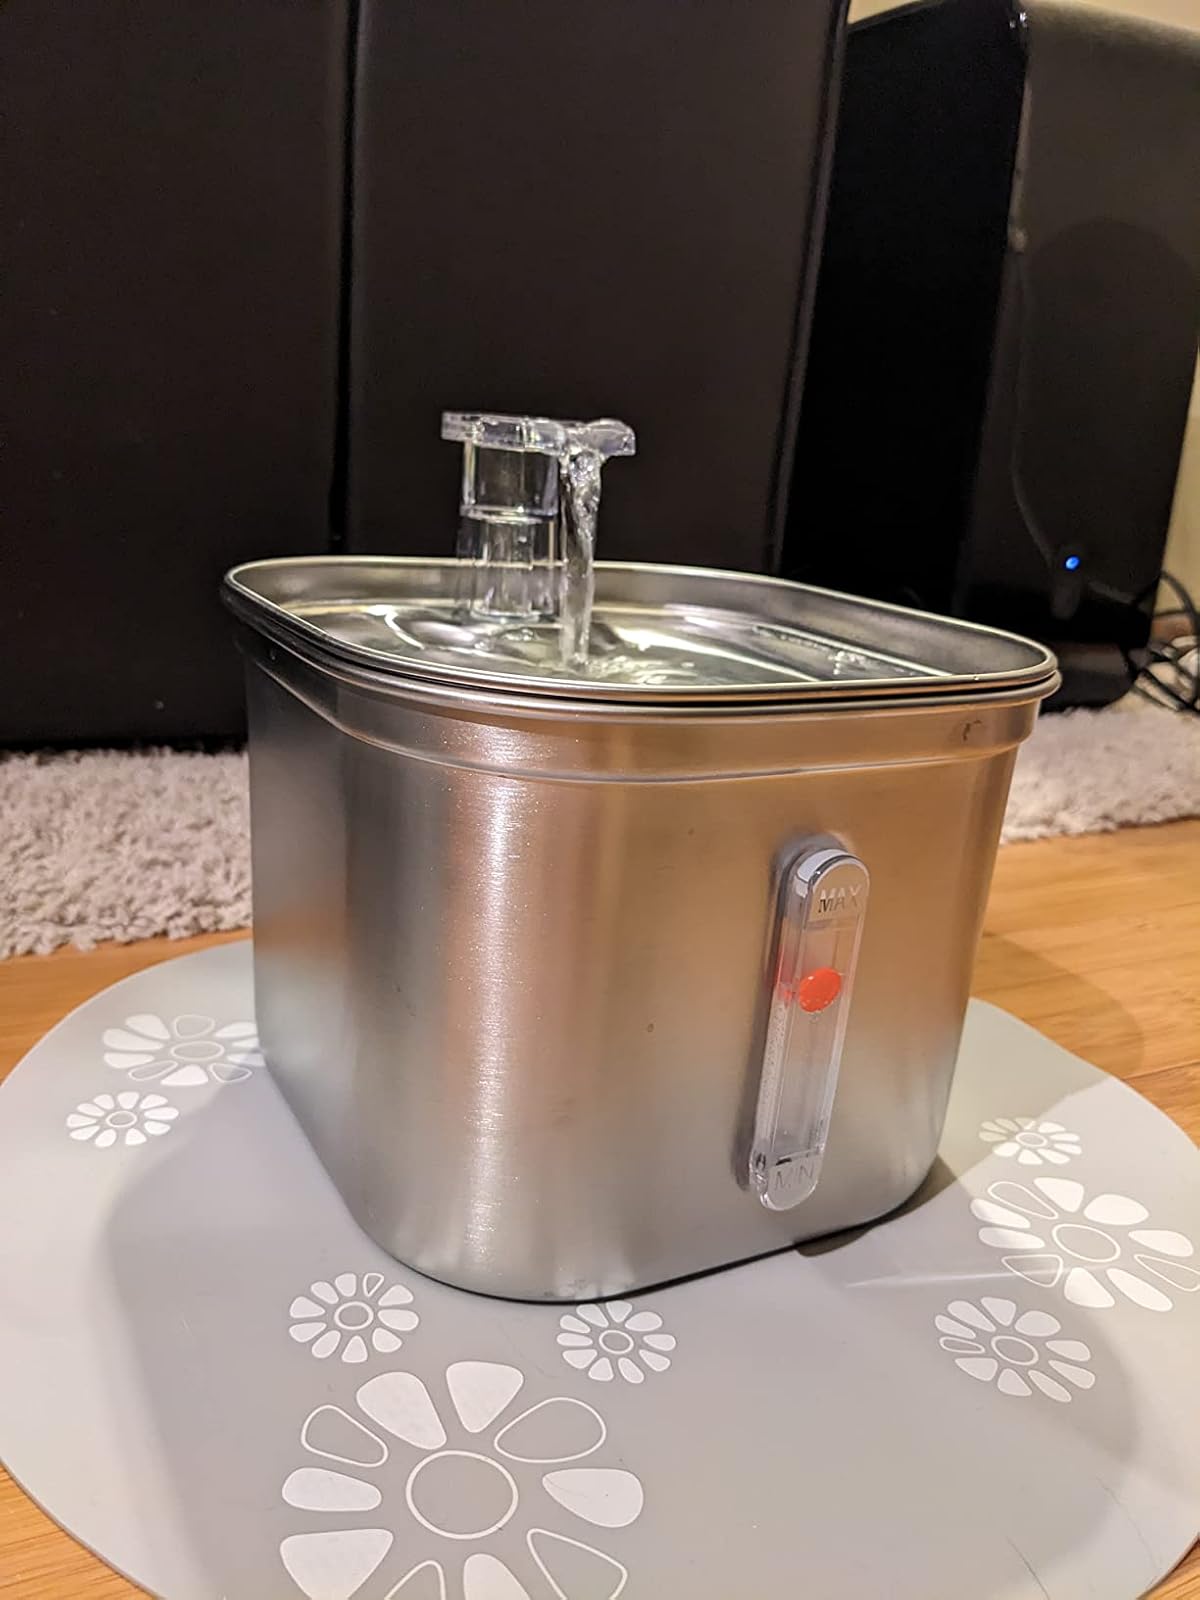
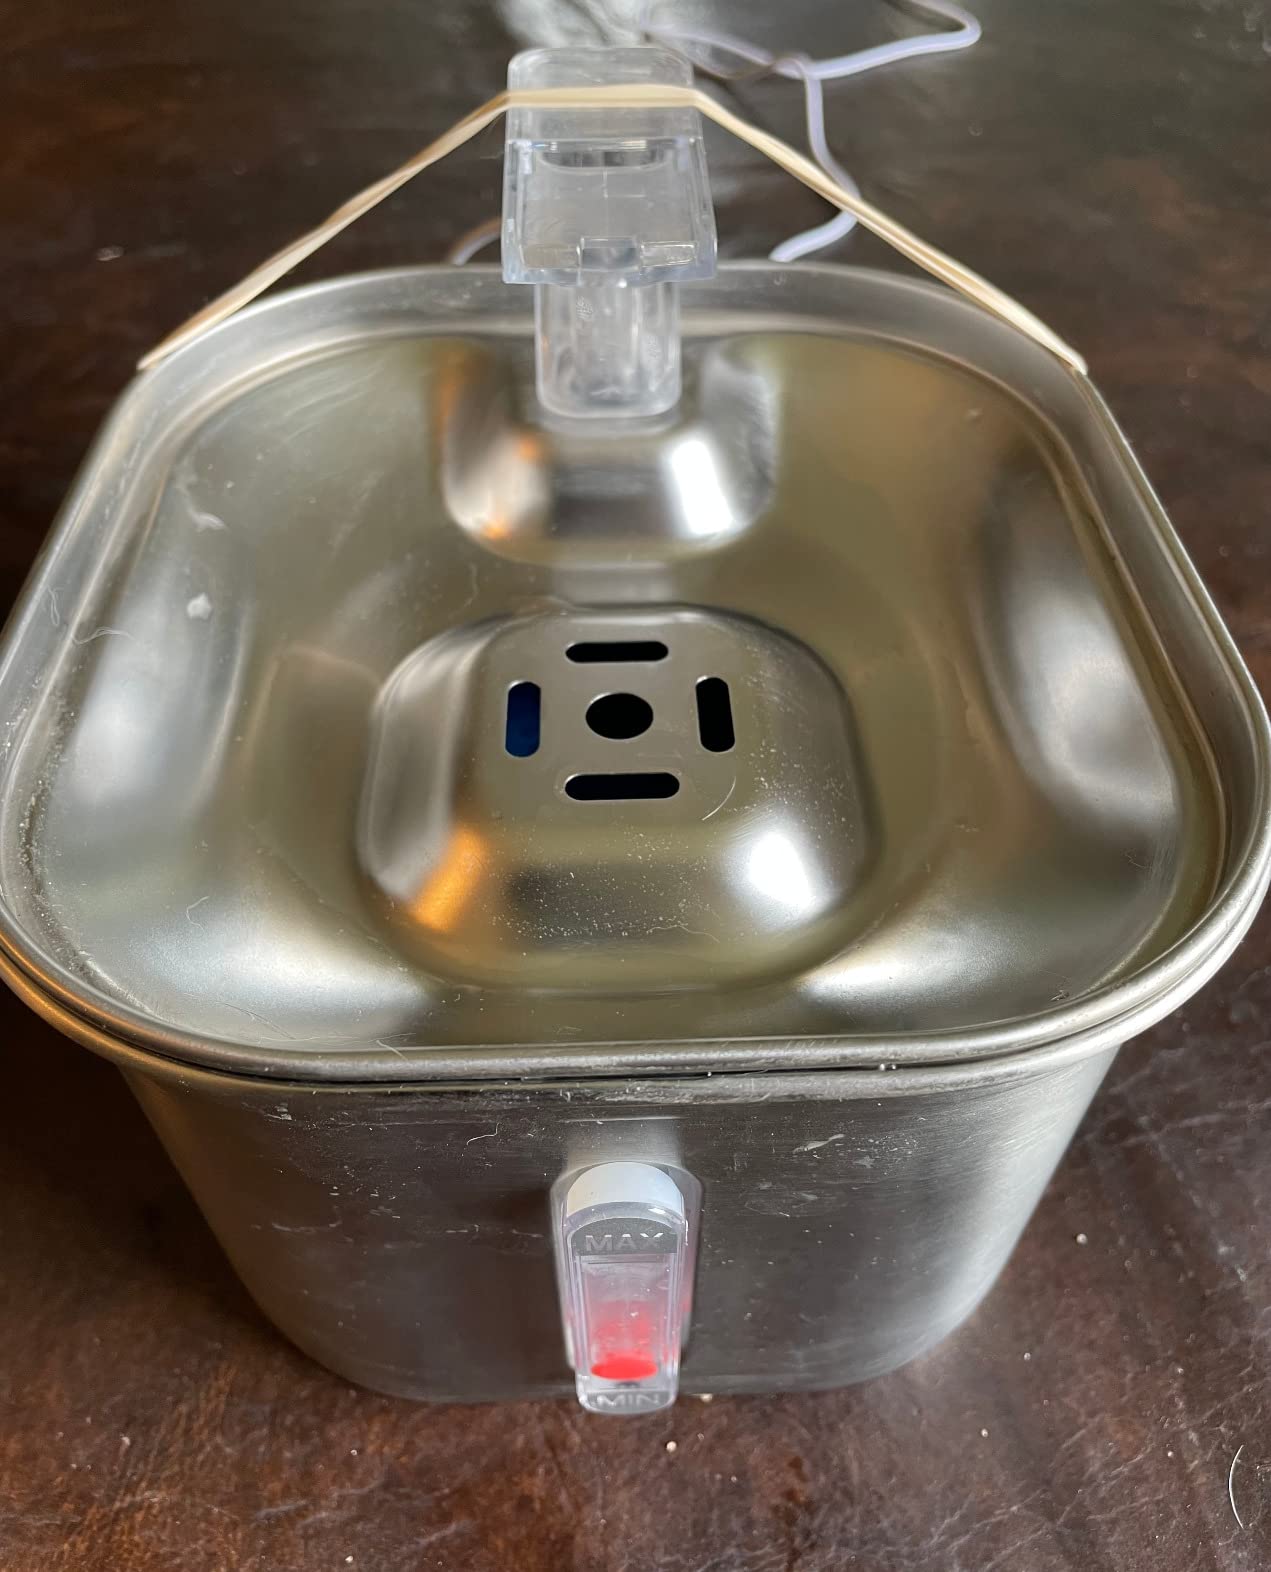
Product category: items_bowl
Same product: yes